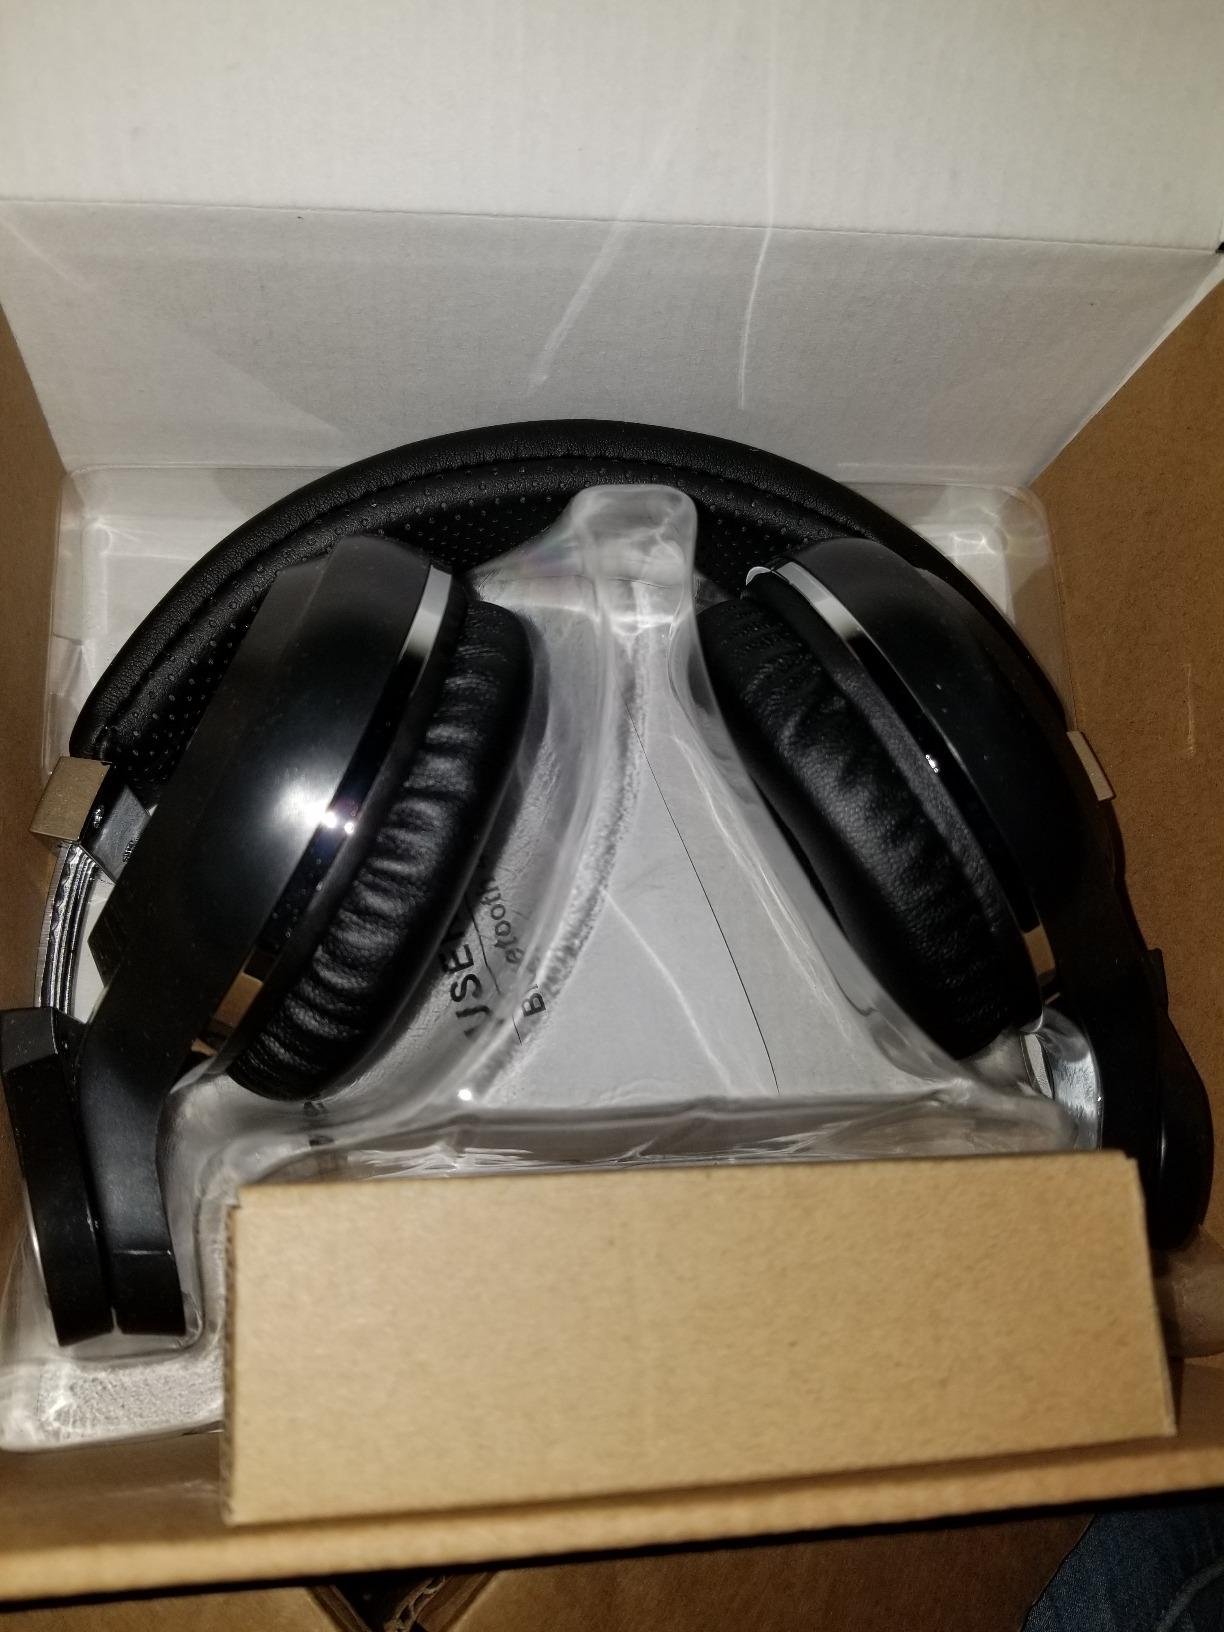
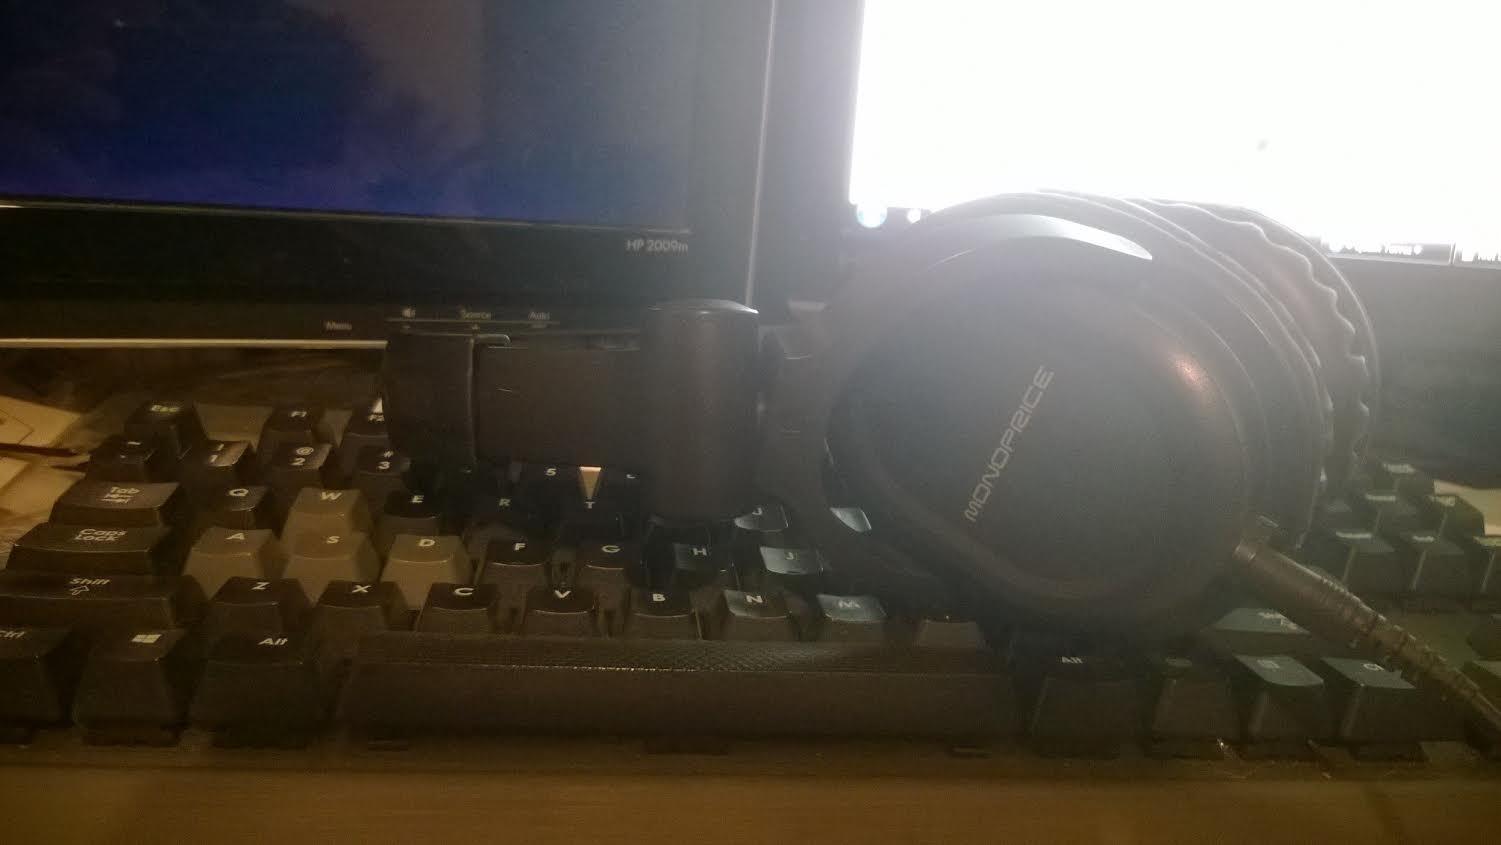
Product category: headphones
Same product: no